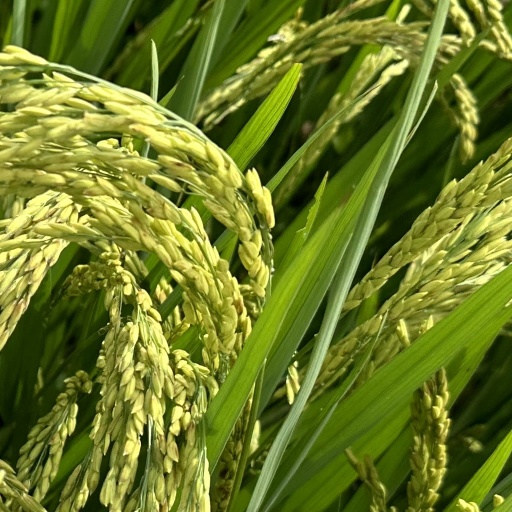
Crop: rice